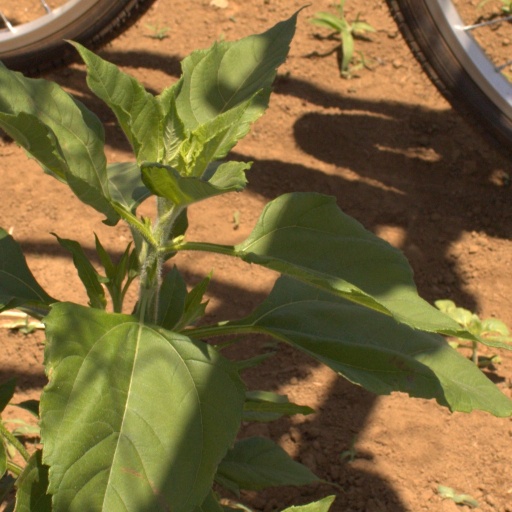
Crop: Jerusalem artichoke